Jeffrey Carroll (basketball)

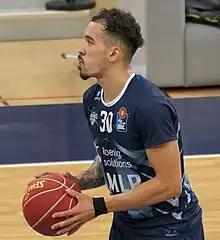
Carroll playing for Heidelberg in 2023

Jeffrey Carroll (born November 6, 1994) is an American professional basketball player who last played for MLP Academics Heidelberg of the Basketball Bundesliga. He played college basketball for the Oklahoma State Cowboys.